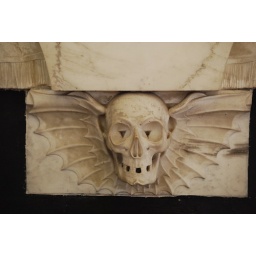
Macabre carving in white marble under one of the wall monuments (dated 1711) in the church of St Peter, Dyrham, Gloucestershire, England